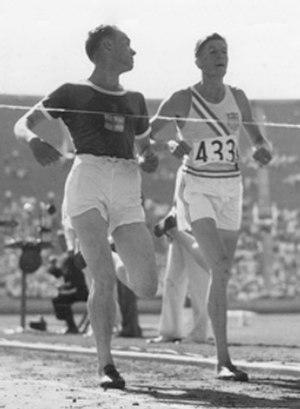
Ralph Anthony Hill est un athlète américain spécialiste du 5 000 mètres. Licencié à l'Olympic Club San Francisco, il mesurait 1,80 m pour 66 kg.